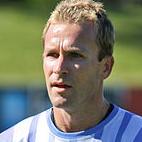
Age: 33